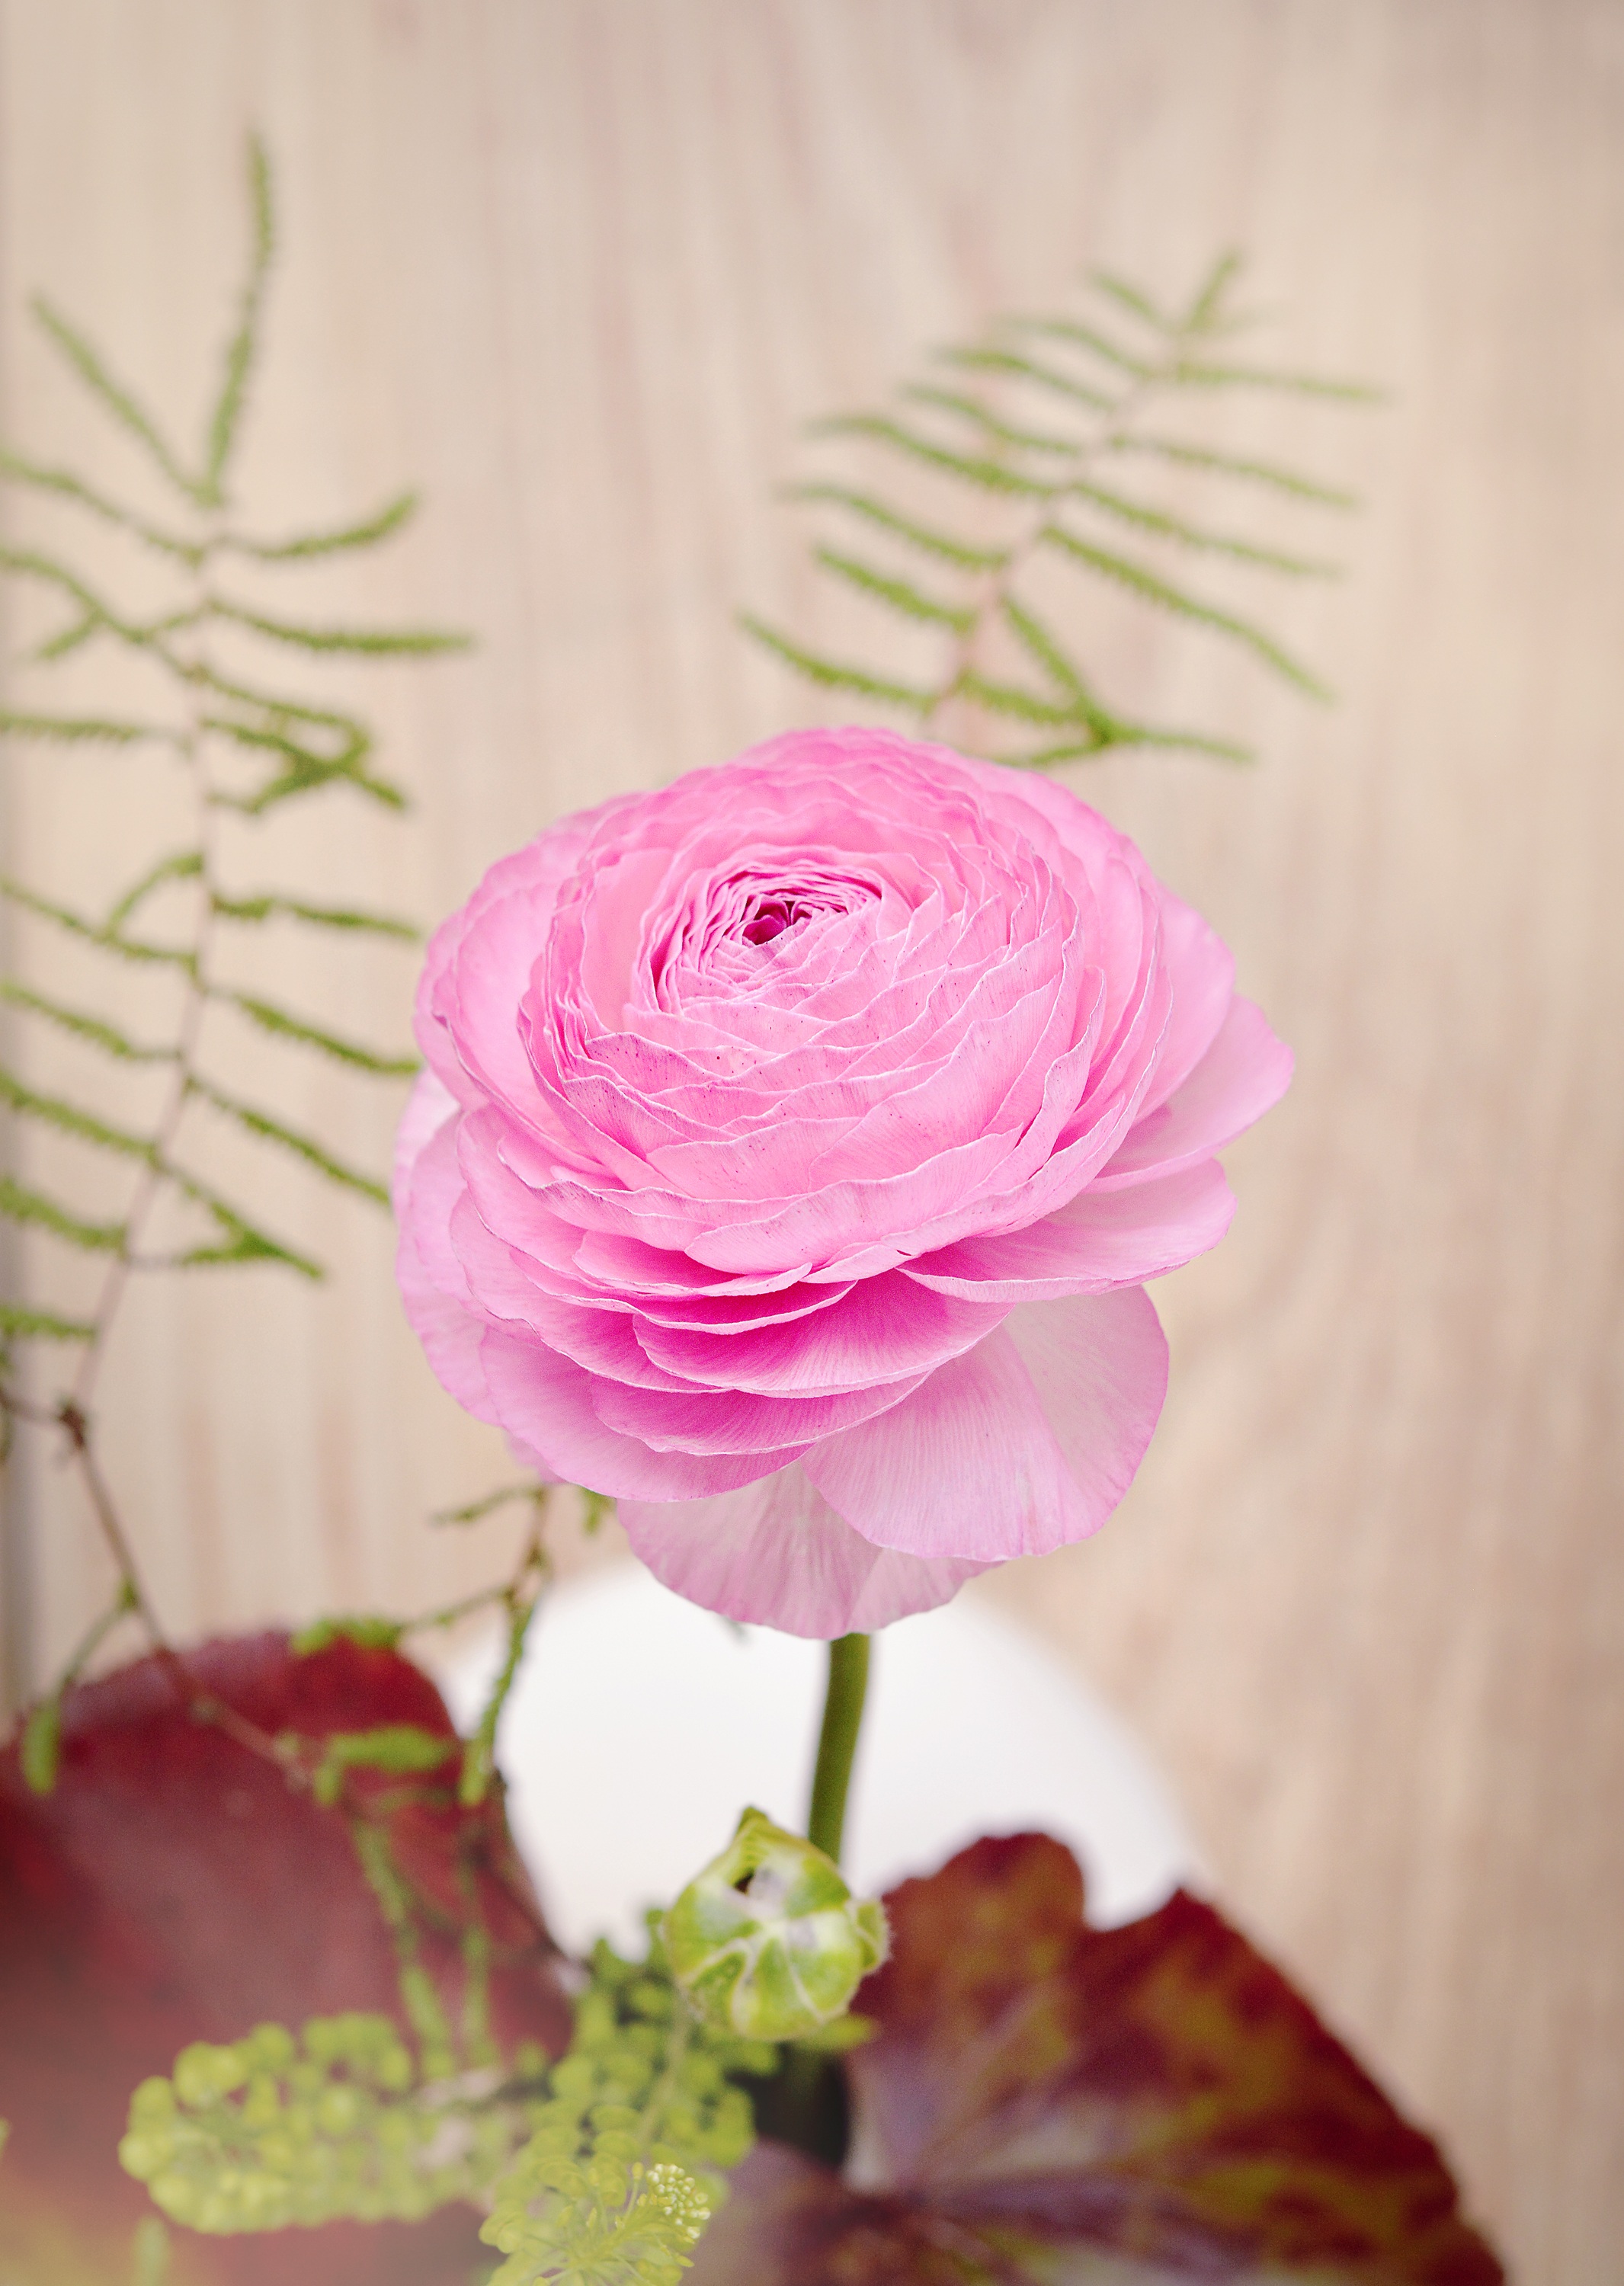
blossom, plant, flower, purple, petal, bloom, rose, red, pink, close, flora, close up, petals, floristry, spring flower, peony, ranunculus, pink flower, macro photography, flowering plant, garden roses, rose family, schnittblume, flower bouquet, cut flowers, flowers photography, floral design, ranunculus cortusifolius, land plant, flower arranging